Australian cricket team in Australia in 1958–59

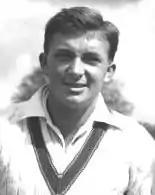
Richie Benaud won his first five Test series with average teams and drew another and is regarded as one of the greatest captains in the history of Test cricket

Richie Benaud was a leg-spin bowler who had taken 49 Test wickets (34.41) when he left England in 1956, but grabbed 23 wickets (16.83) India, including his first three 5 wicket innings and his best Test bowling figures of 7/72. His cricket improved in South Africa in 1957–58 where he took 30 wickets (21.93) and another four 5 wicket hauls and made 329 runs (54.83) with two centuries. His attacking cricket impressed Sir Donald Bradman and the Australian selectors and he was the surprise choice as captain when Ian Craig retired due to ill-health. Neil Harvey was vice captain and Australia's best batsman and the "red-hot favourite for the captaincy", but had lost to Peter May by a crushing 345 runs when he led an Australian XI against the tourists and this must have affected their decision. Benaud had been picked as vice-captain to Arthur Morris for the Second Test against England in 1954-55, but Morris sought advice from more senior players and Ian Johnson returned for the next Test. In 1958 Benaud was made captain of New South Wales, but had yet to lead them in a Sheffield Shield match when he was made the national captain, but accepted the challenge with energy. A great believer of the saying "practice makes perfect" he trained himself and the team and honed their athletic advantage over the visitors. In particular he heightened their already formidable fielding skills, which he used to dry up the runs of the England batsmen, and their catching became phenomenal. He also encouraged quick running between the wickets to steal runs and unsettle the England bowlers. In the field his tactical genius proved decisive with cunning bowling changes and inventive fields, though he was happy to take advice from the more experienced Harvey and other players. His reputation reached such heights that a simple field change would torment batsmen who tried to work out what he was doing. In the Fourth Test "he moved short leg round a couple of yards...there was no reason for the move other than to apply psychological pressure. He was a master at upsetting the concentration of batsmen" Always aggressive and willing to take risks he proved to be one of the greatest captains in cricket and won his first five Tests series as captain, the sixth he drew to retain The Ashes. As a player, he grew into the role, becoming the first cricketer to make 2,000 runs and take 200 wickets in Tests and his 248 wickets was an Australian record until beaten by Dennis Lillee. When he retired he became a famous broadcaster and journalist and would sometimes jokingly depreciate his captaincy, saying that "the hallmark of a great captain is the ability to win the toss at the right time", but in 1958-59 he lost the toss in the first four Tests and still won three the regain The Ashes.